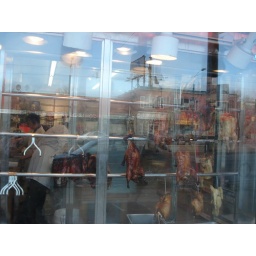
&amp;quot;I took a picture of the ducks and chickens hanging in the window.&amp;quot; (child age 11)